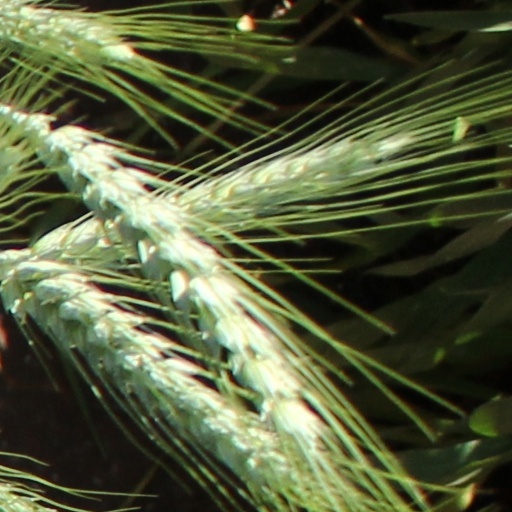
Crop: wheat